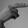
ASL letter: H